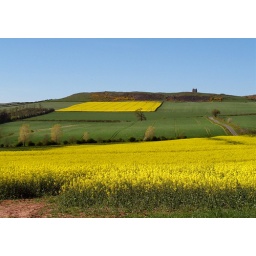
Spring fields - green and yellow over underlying red earth. Historic tower on the horizon. Scottish Borders